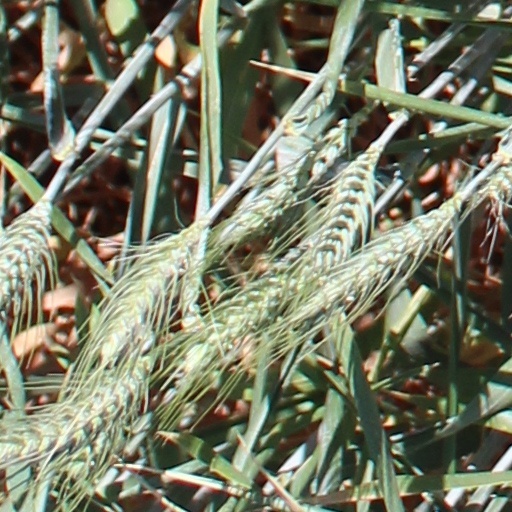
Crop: wheat